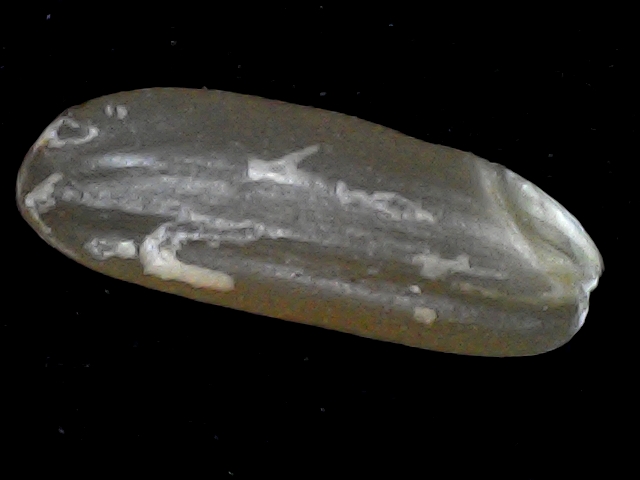
Rice variety: BR23